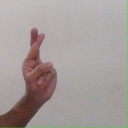
अक्षर: र